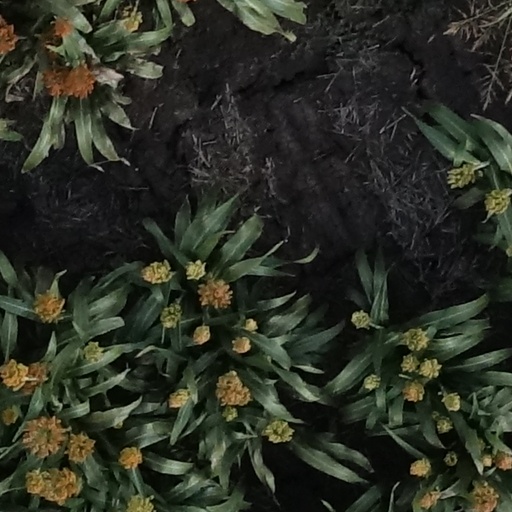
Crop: sorghum